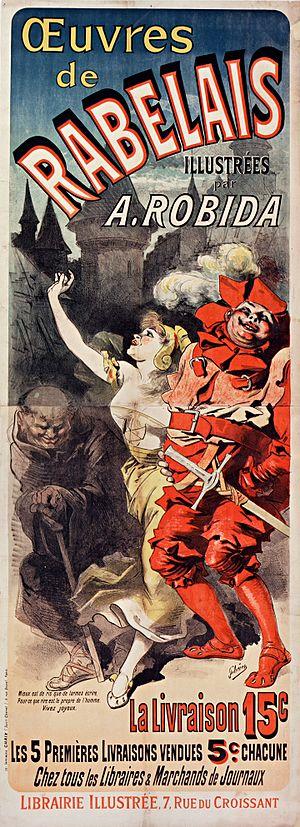
Publicité de 1885 (231 x 82 cm) de la Librairie Illustrée pour les Œuvres de Rabelais illustrées par A. Robida. Illustration par Jules Chéret.
François Rabelais est un écrivain français humaniste de la Renaissance, né à la Devinière à Seuilly, près de Chinon.